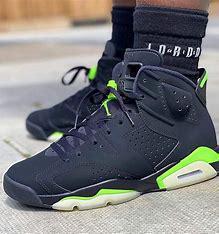
Brand: Jordan
Model: 6 Retro